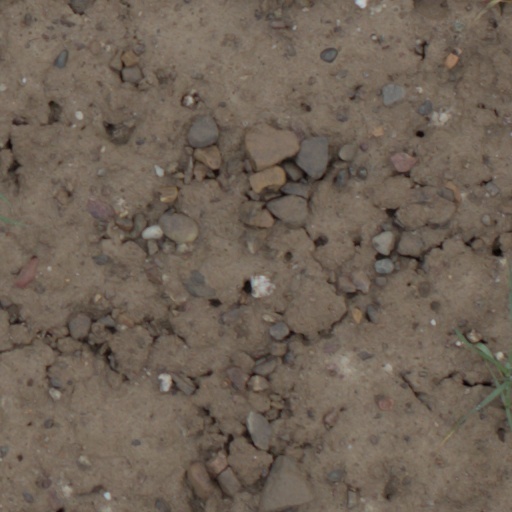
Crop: wheat